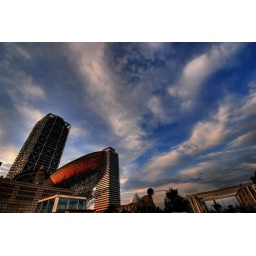
You can find this combination of buildings and statues in Barcelona, by the beach